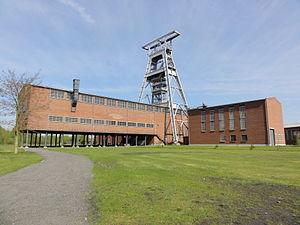
La fosse Arenberg de la Compagnie des mines d'Anzin était un charbonnage du bassin minier du Nord-Pas-de-Calais constitué de trois puits (dont un double compartimenté) situé à Wallers, Nord, Nord-Pas-de-Calais, France. La fosse Arenberg est classée aux monuments historiques le 22 février 2010, le périmètre de classement et d'inscription datant de 1992 ayant été étendu. Elle est également inscrite sur la liste du patrimoine mondial de l'Unesco le 30 juin 2012 et y constitue en partie le site no 15.
L'histoire du bassin minier du Nord-Pas-de-Calais retrace en détail tous les faits historiques de l'exploitation de ce bassin minier, exploité intensivement pour la houille présente dans son sous-sol de la fin du XVIIᵉ siècle jusqu'à la fin du XXᵉ siècle.